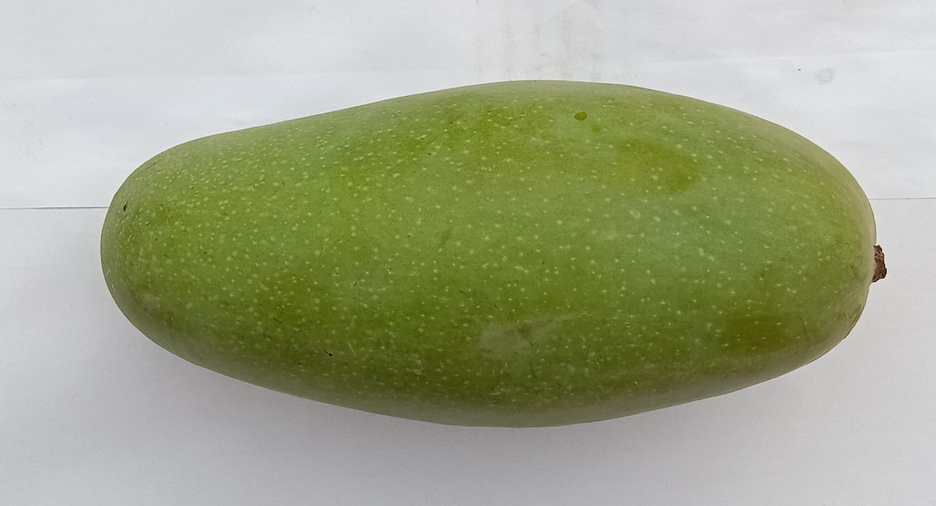
Mango variety: Dosehri